Panhard AML

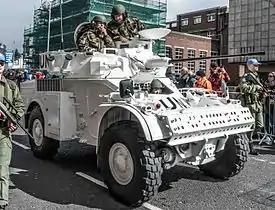
Irish AML-20 with the Denel LCT-20 turret. The armament depicted is a South African copy of the M693, the GI-2.

The "AML H-20" had a turret with full power traverse and elevation and was armed with a single 20 mm M693 F2 autocannon; a 7.62mm machine gun was also mounted co-axially with the main armament and a similar weapon could be fitted to the turret roof for anti-aircraft defence. The M693 could be elevated from −8° to +50°. Unlike the M621 mounted on the AML 60-20 and AML S530, this weapon employed cartridges with mechanical priming and was paired to a dual-feed ammunition supply system, allowing more than one type of ammunition to be loaded at once, with gunners being able to switch between the two. It can fire all Hispano-Suiza HS.820 20 mm rounds as well as a specially developed French Type 693 sub-calibre armour-piercing round. The armour-piercing ammunition will kill any other light armoured car at ranges of up to , and also damage the sides of an older main battle tank. Like the M621 single shots, limited bursts, or continuous bursts can be fired.